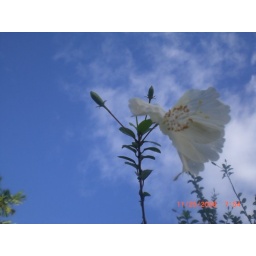
A white hibiscus against the clear blue sky